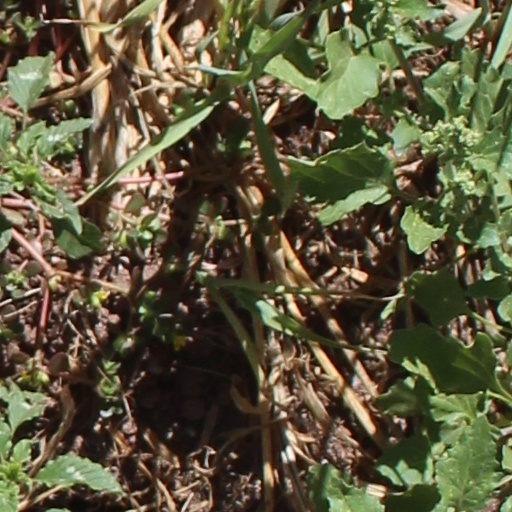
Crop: wheat